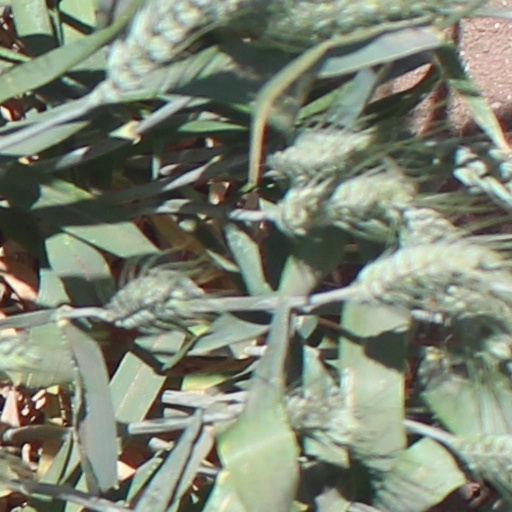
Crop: wheat